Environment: real
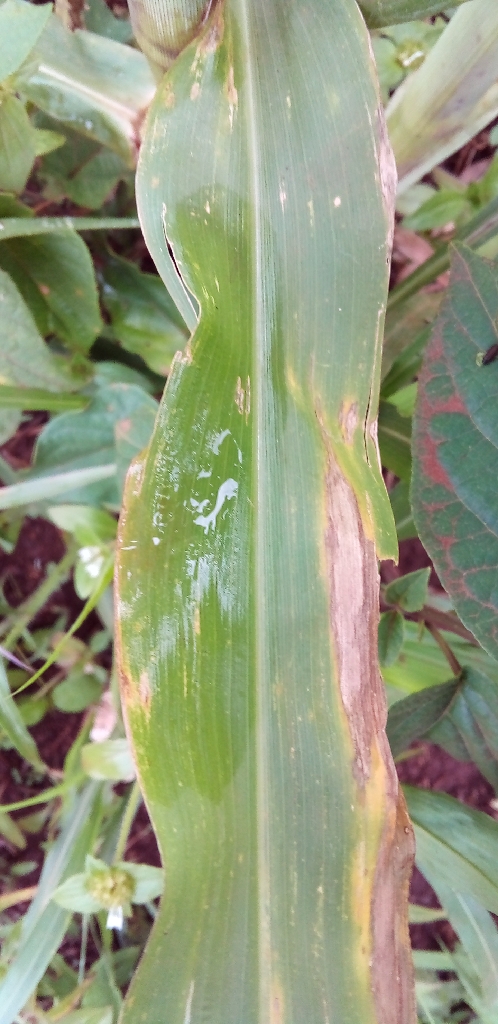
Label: northern_corn_leaf_blight